Capital Markets Union

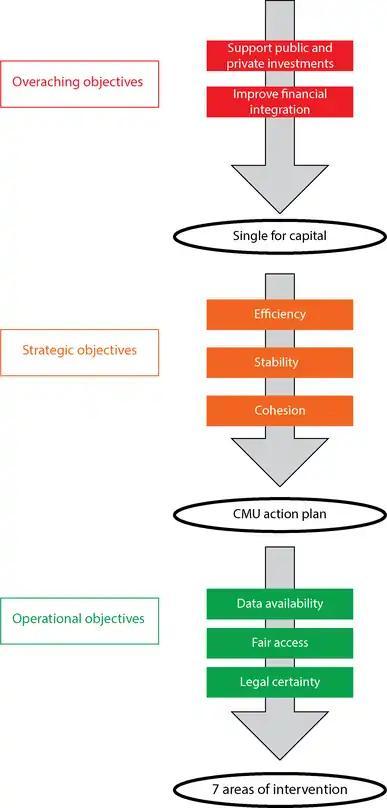
Three levels of objectives of the CMU, as defined by the European Commission, which lead to the seven areas of intervention of the Capital Markets Union action plan. This graph was drawn according to the CMU 2017 <a href="https%3A//ec.europa.eu/info/sites/info/files/staff-working-document-cmu-mid-term-review-june2017_en.pdf">mid-term review

The European Commission designed 3 different levels of objectives for the Capital Markets Union, from the global economic goals to the more concrete necessity for the construction of an integrated financial system. These economic objectives frame the six intervention areas encompassed by the action plan.